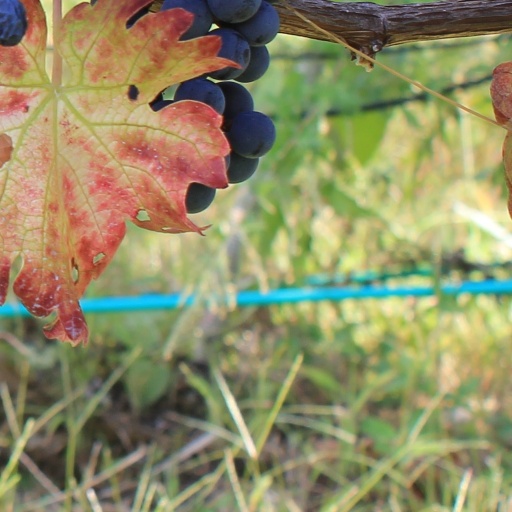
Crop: grape